Buckwell Place

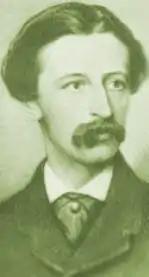
Augustus Hare

Julius Hare had a nephew, the travel-writer and raconteur Augustus Hare, who was born in 1834, in Rome. Augustus Hare was adopted by his aunt Maria (the widowed sister-in-law of Julius), after his parents renounced all further claim to him. Augustus was then brought up and home-educated by Maria Hare at Julius Hare's house, the newly extended Buckwell Place. Augustus wrote about his childhood at Buckwell Place in his autobiography, "The Story of My Life" (1896-1900).